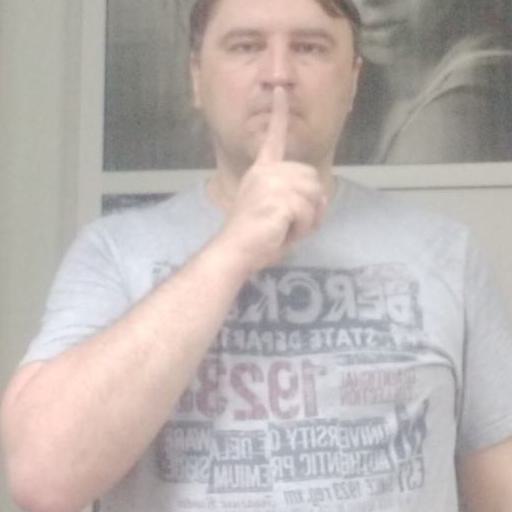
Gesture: mute